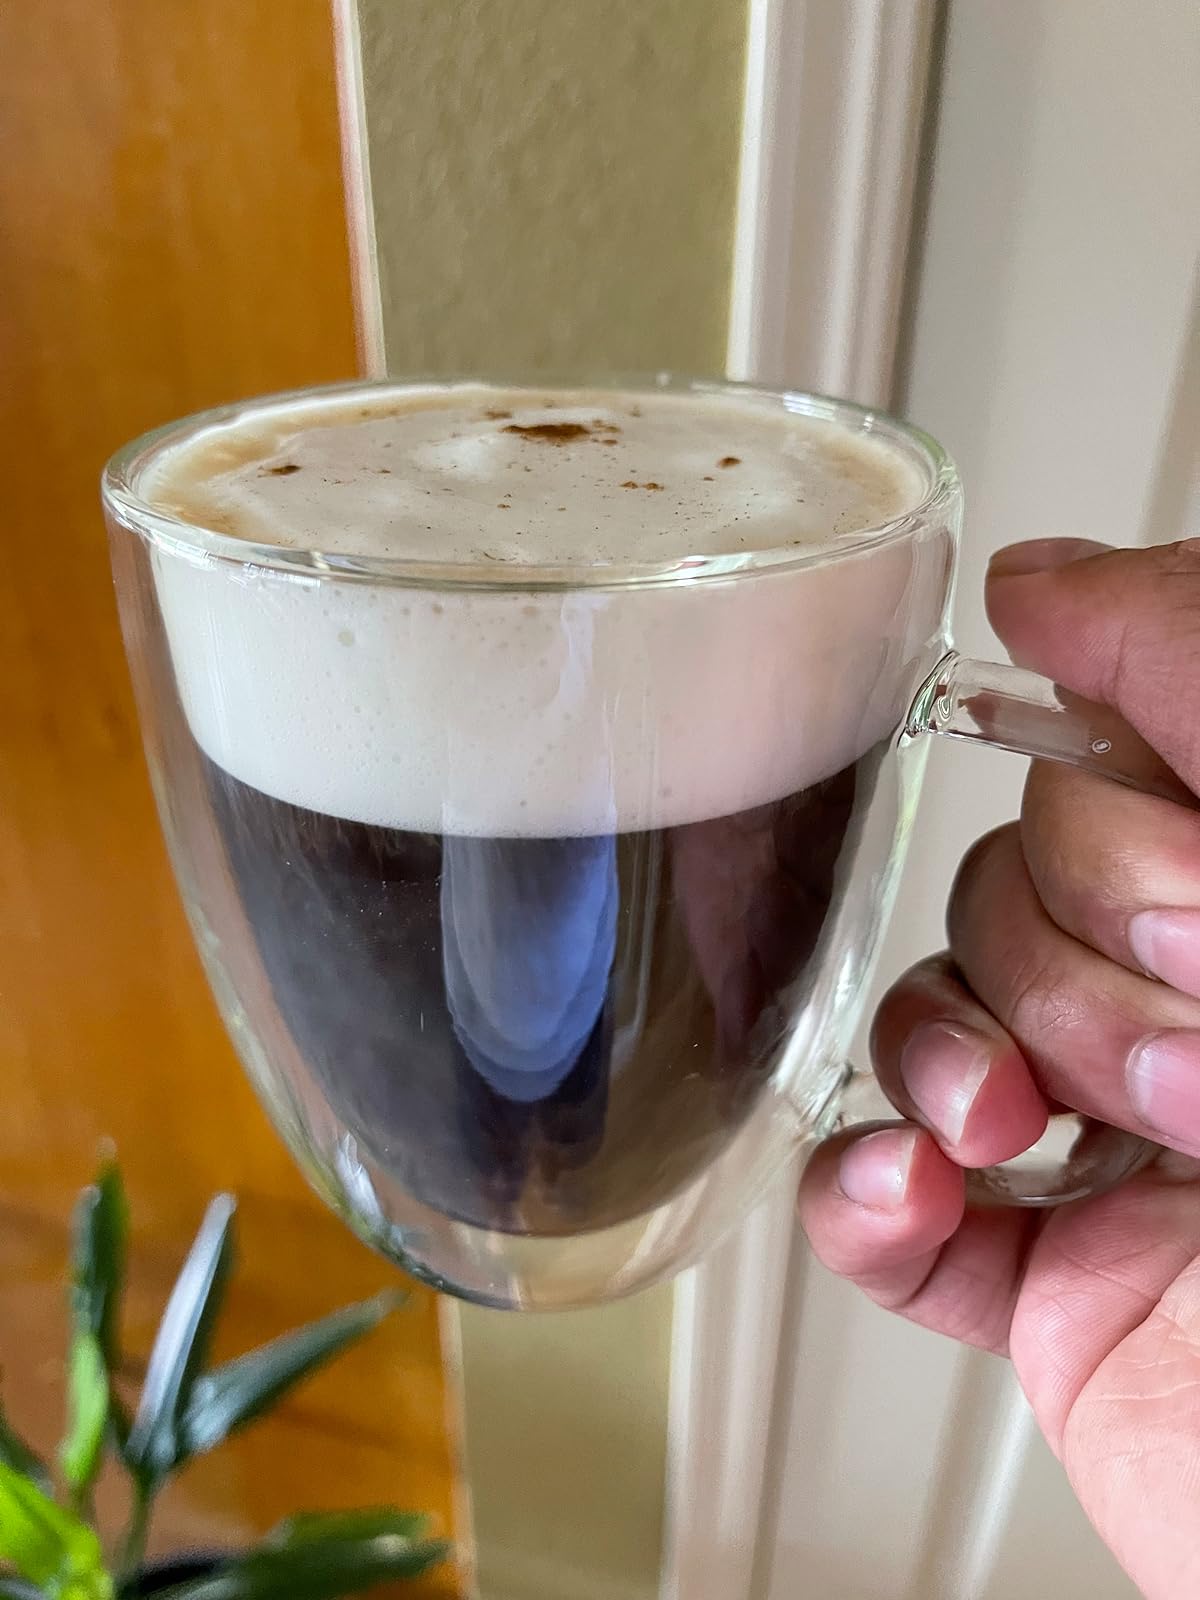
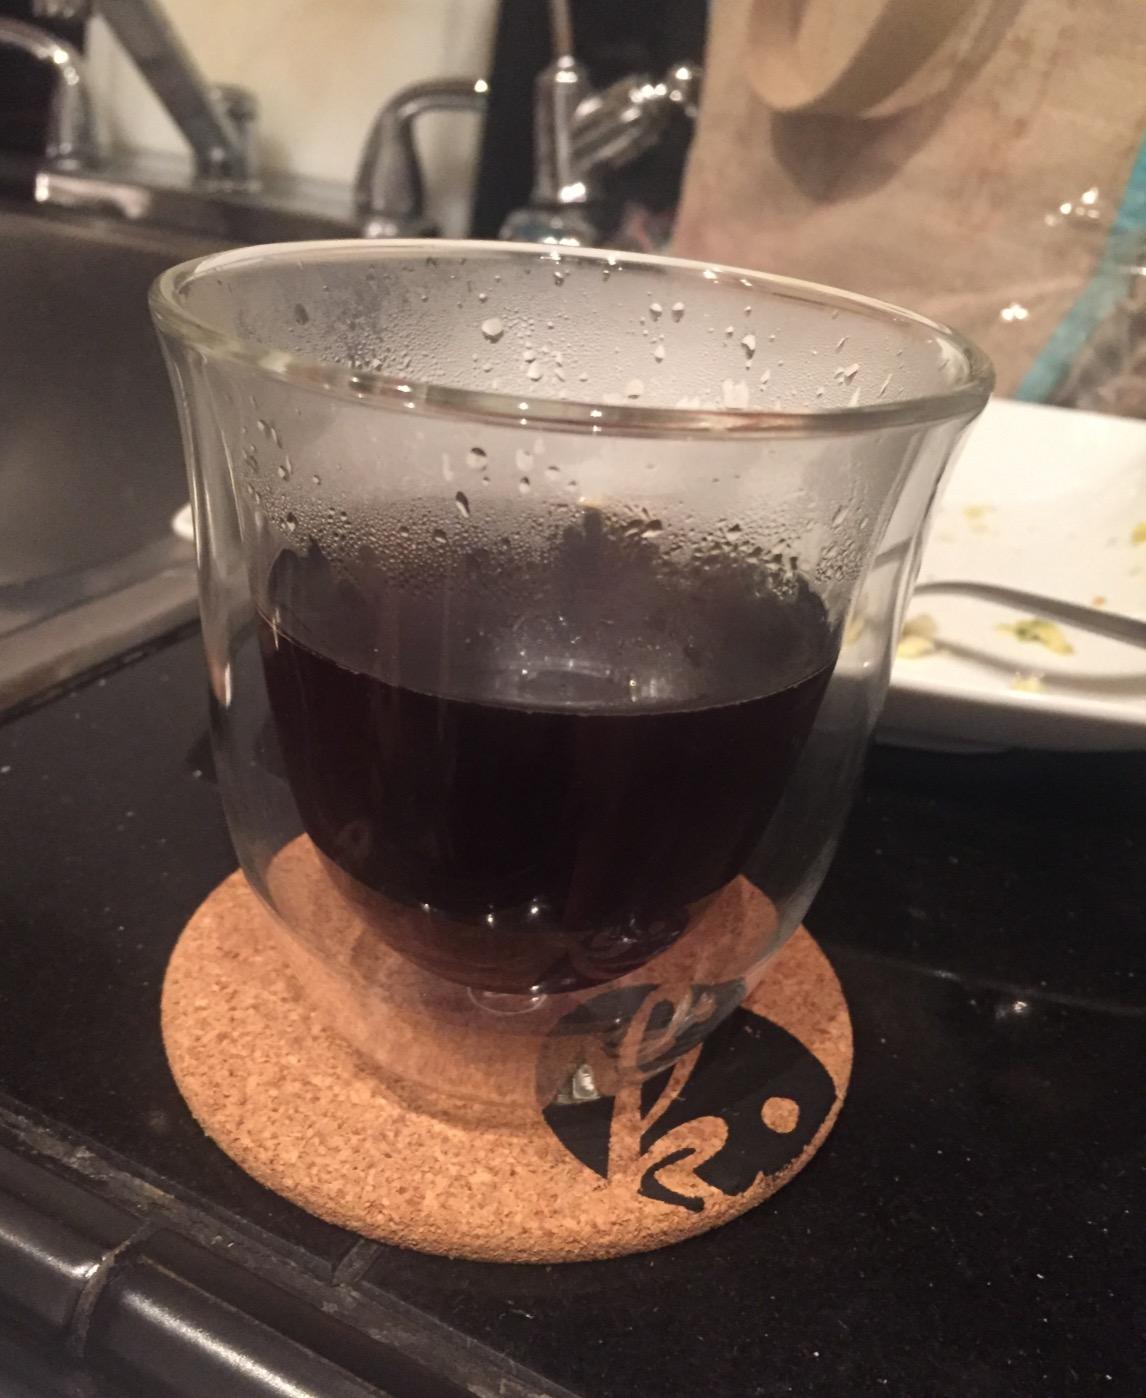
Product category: items_mug
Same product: no